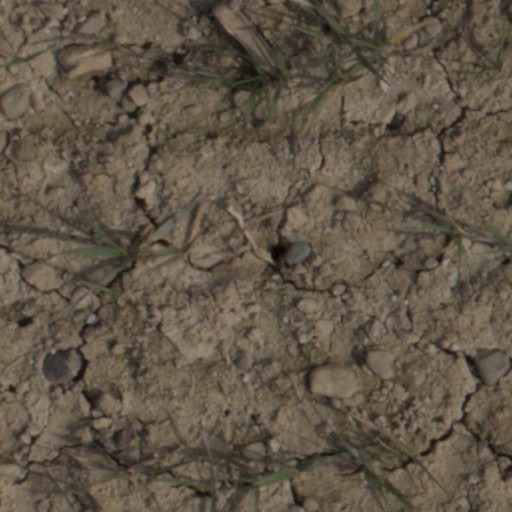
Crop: wheat